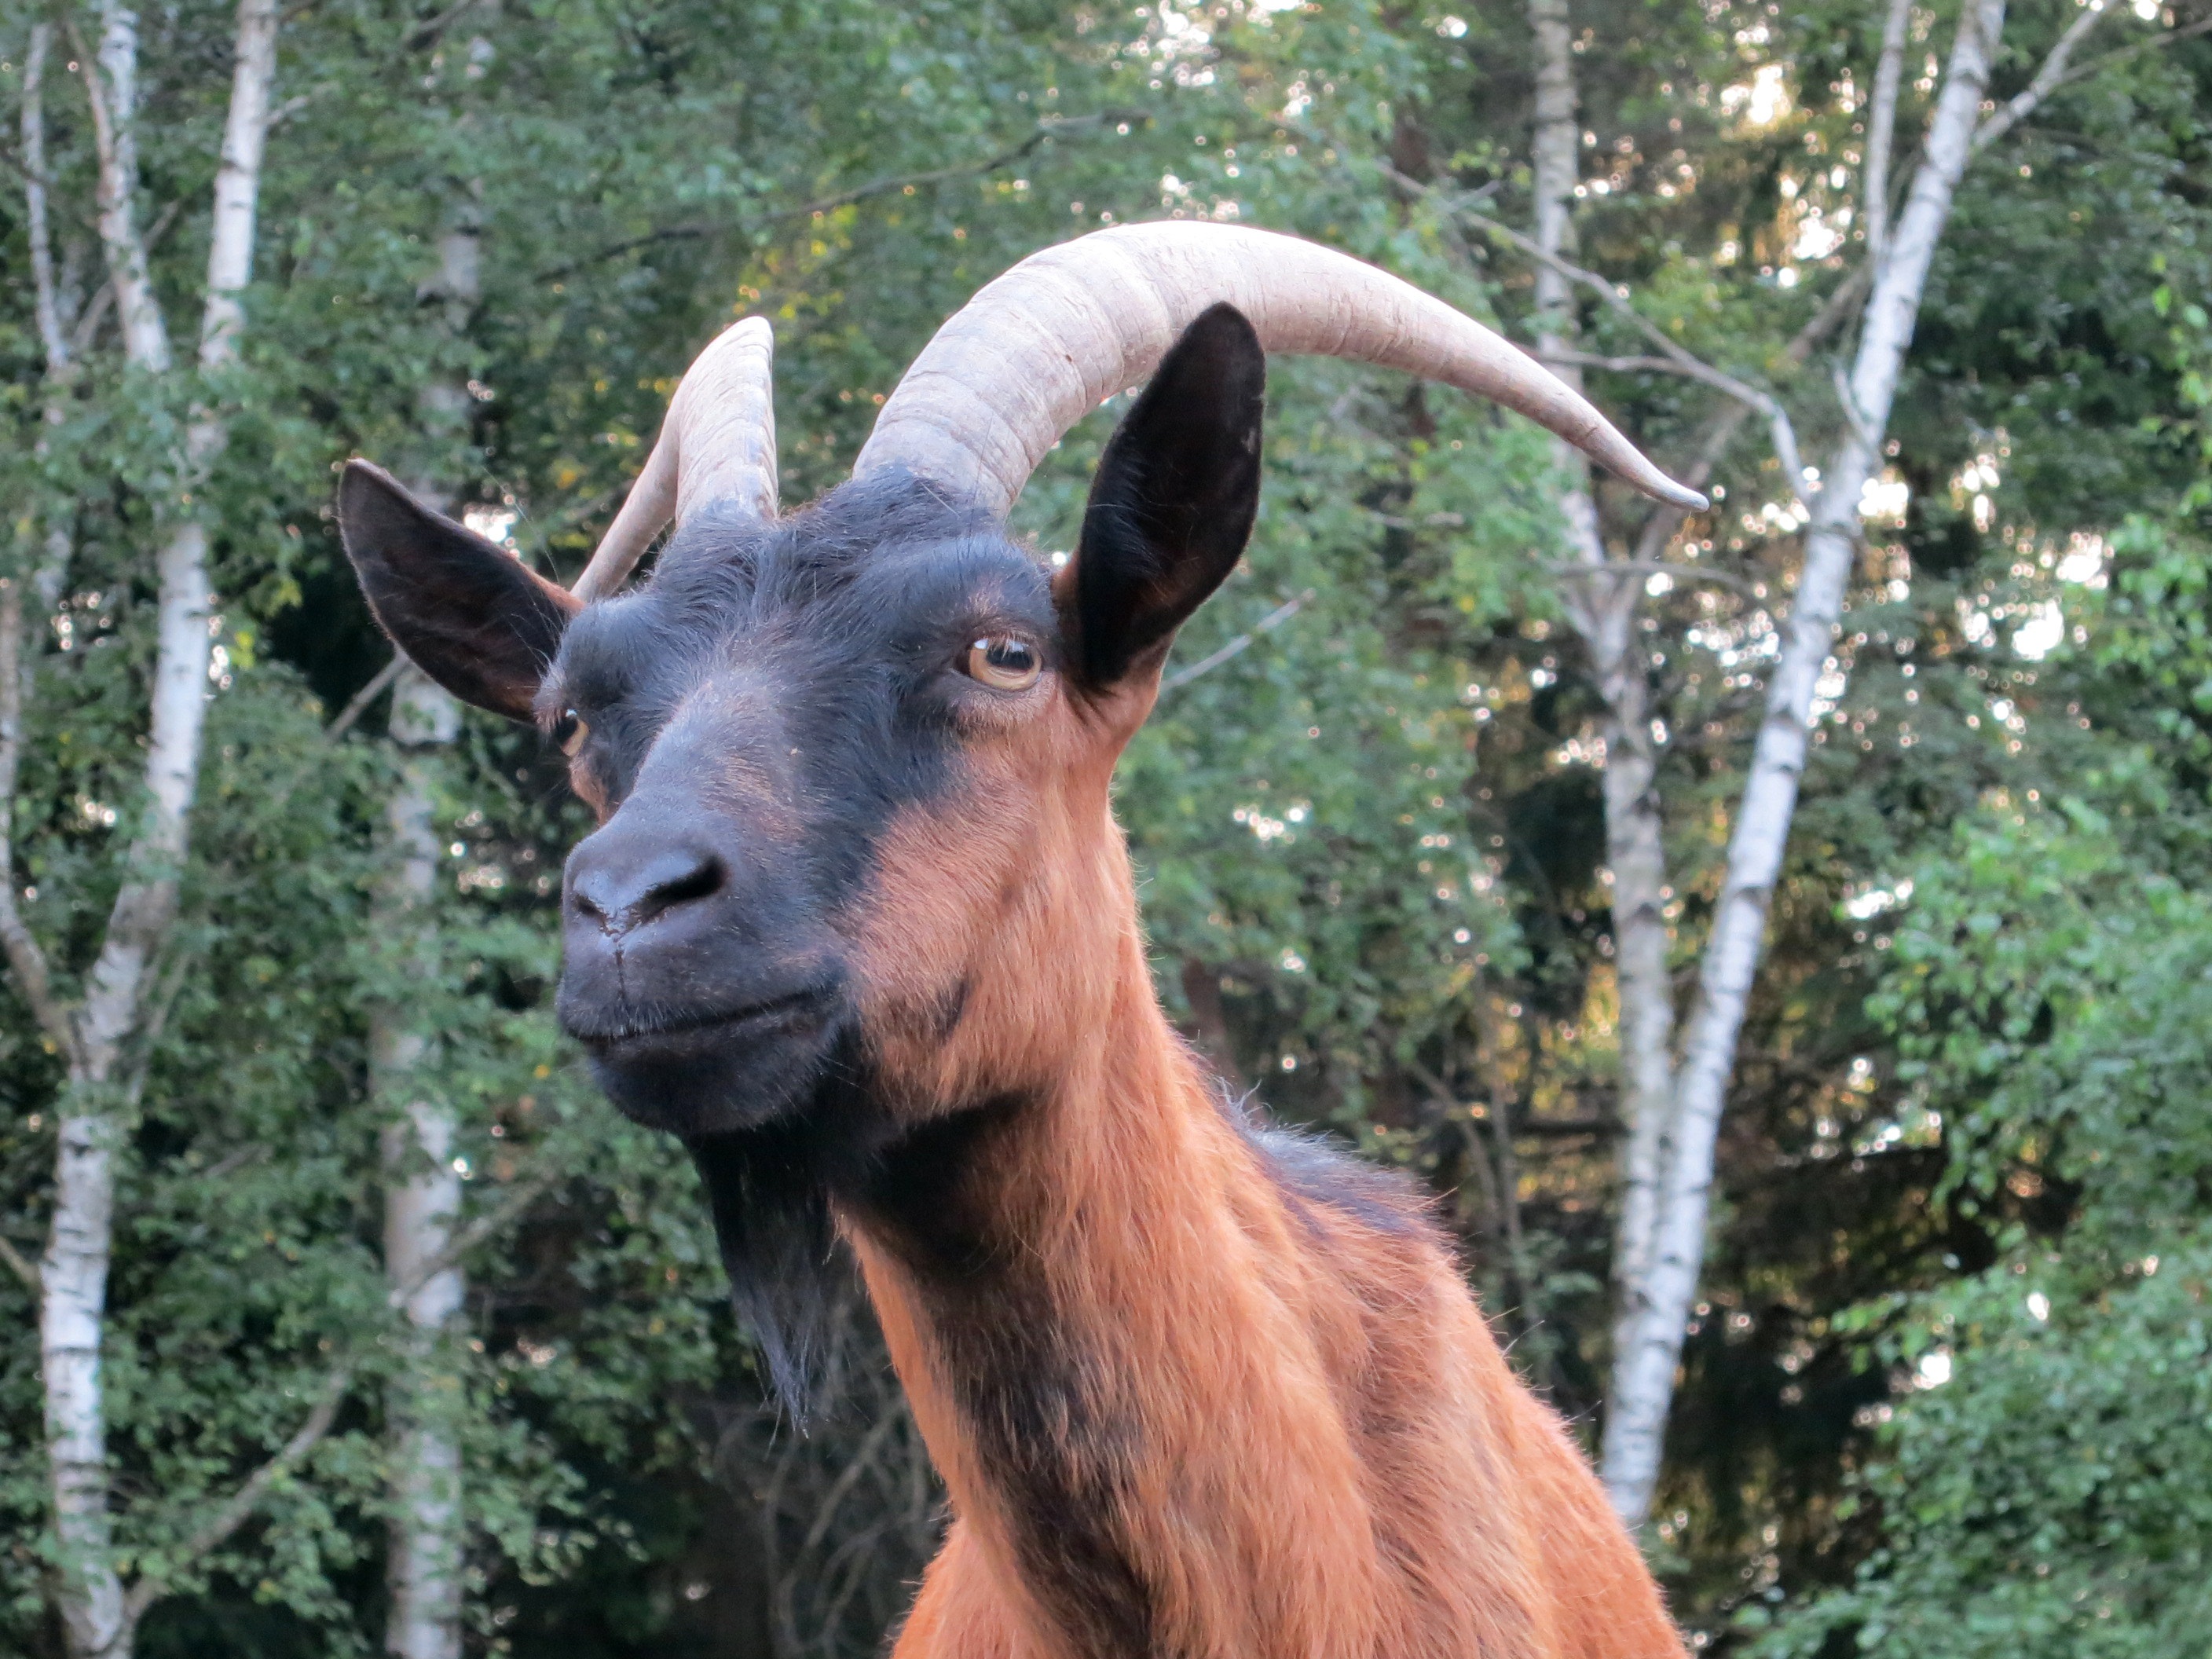
wildlife, deer, goat, zoo, horn, pet, mammal, fauna, goats, vertebrate, creature, horns, bock, goatee, domestic goat, white tailed deer, billy goat, goat buck